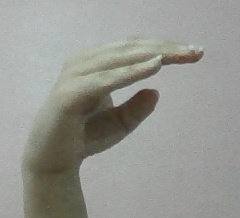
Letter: jeem